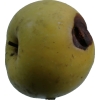
Label: Apple 13